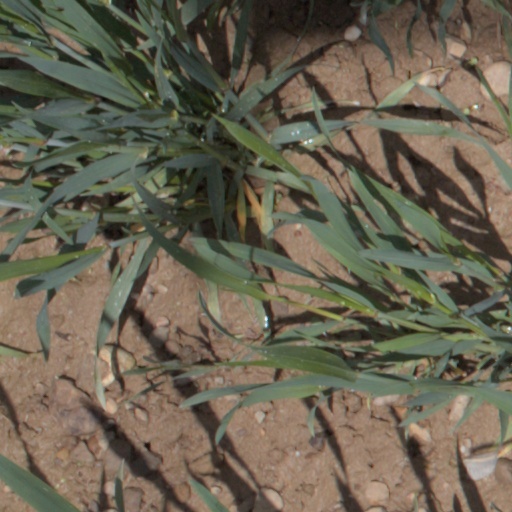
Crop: wheat